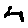
Label: 4